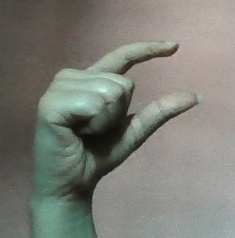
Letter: dal